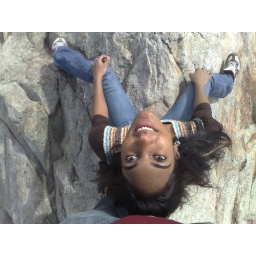
Ranjene looks up at me as I take a picture of her sitting on a rock in Nose Hill park